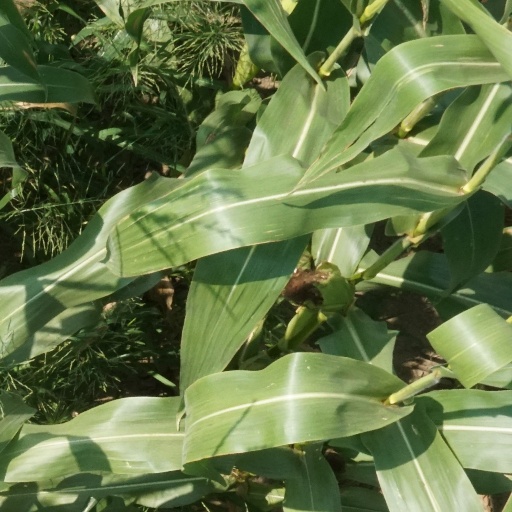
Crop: maize; corn